1950 Caribou Inuit famine

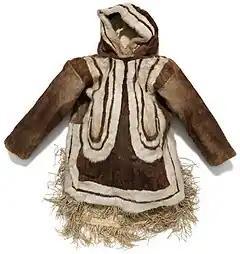
A traditional Inuit caribou parka made from the skin of a caribou with the fur on the outside, which shows one of the ways caribou provided for Inuit

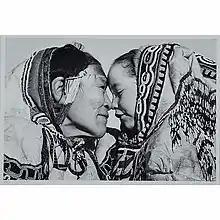
An Inuk mother and child rubbing their noses together (kunik) in Padlei, Nunavut. Photographed by Richard Harrington in 1950

The 1950 Canadian caribou famine happened when a change in caribou migration patterns caused widespread death in the southern interior of the District of Keewatin, Northwest Territories, now the Kivalliq Region, Nunavut, in the west of Canada's Hudson Bay. The resulting famine wiped out half of the impacted Caribou Inuit communities.